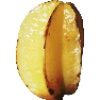
Label: Carambula 1